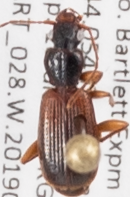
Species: Cymindis neglecta
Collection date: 2019-07-10
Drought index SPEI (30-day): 0.334
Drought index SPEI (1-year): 1.28
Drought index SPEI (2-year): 0.664